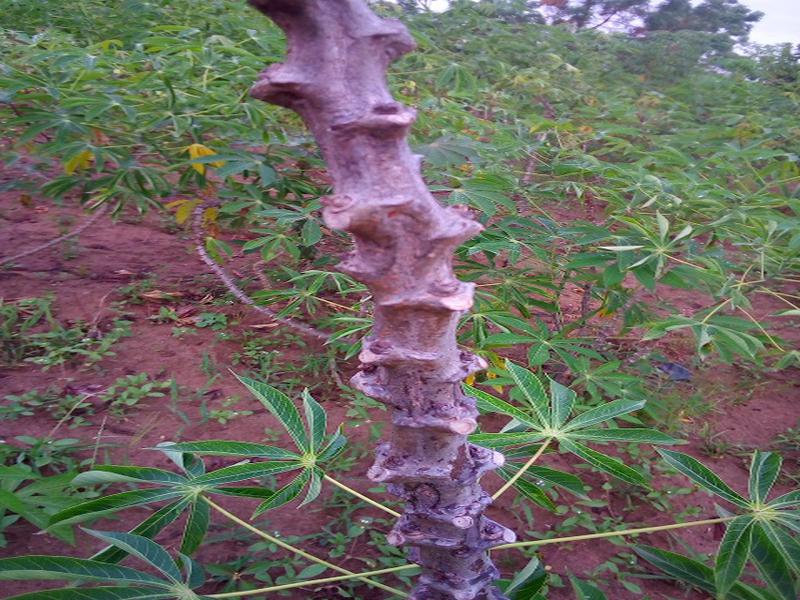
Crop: cassava
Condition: healthy